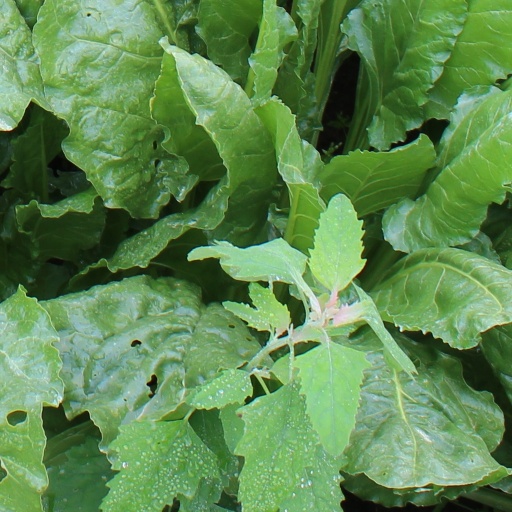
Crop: sugar beet